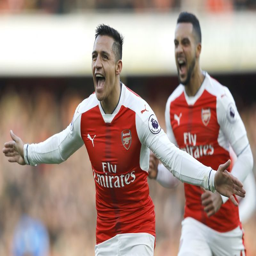
there has been a lot of speculation surrounding football player this summer , and it looks like the lack of action may finally drive constitutional republic away .